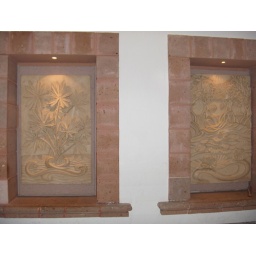
there were alot of these on the walls in the hallways of the main building